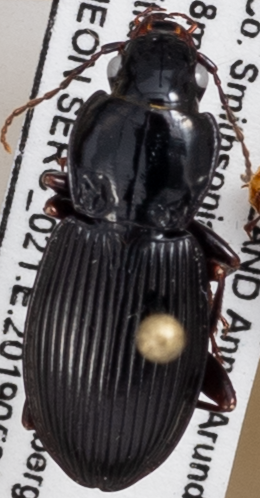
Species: Pterostichus stygicus
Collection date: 2019-05-30
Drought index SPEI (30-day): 1.13
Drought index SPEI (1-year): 2.09
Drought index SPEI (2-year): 1.69